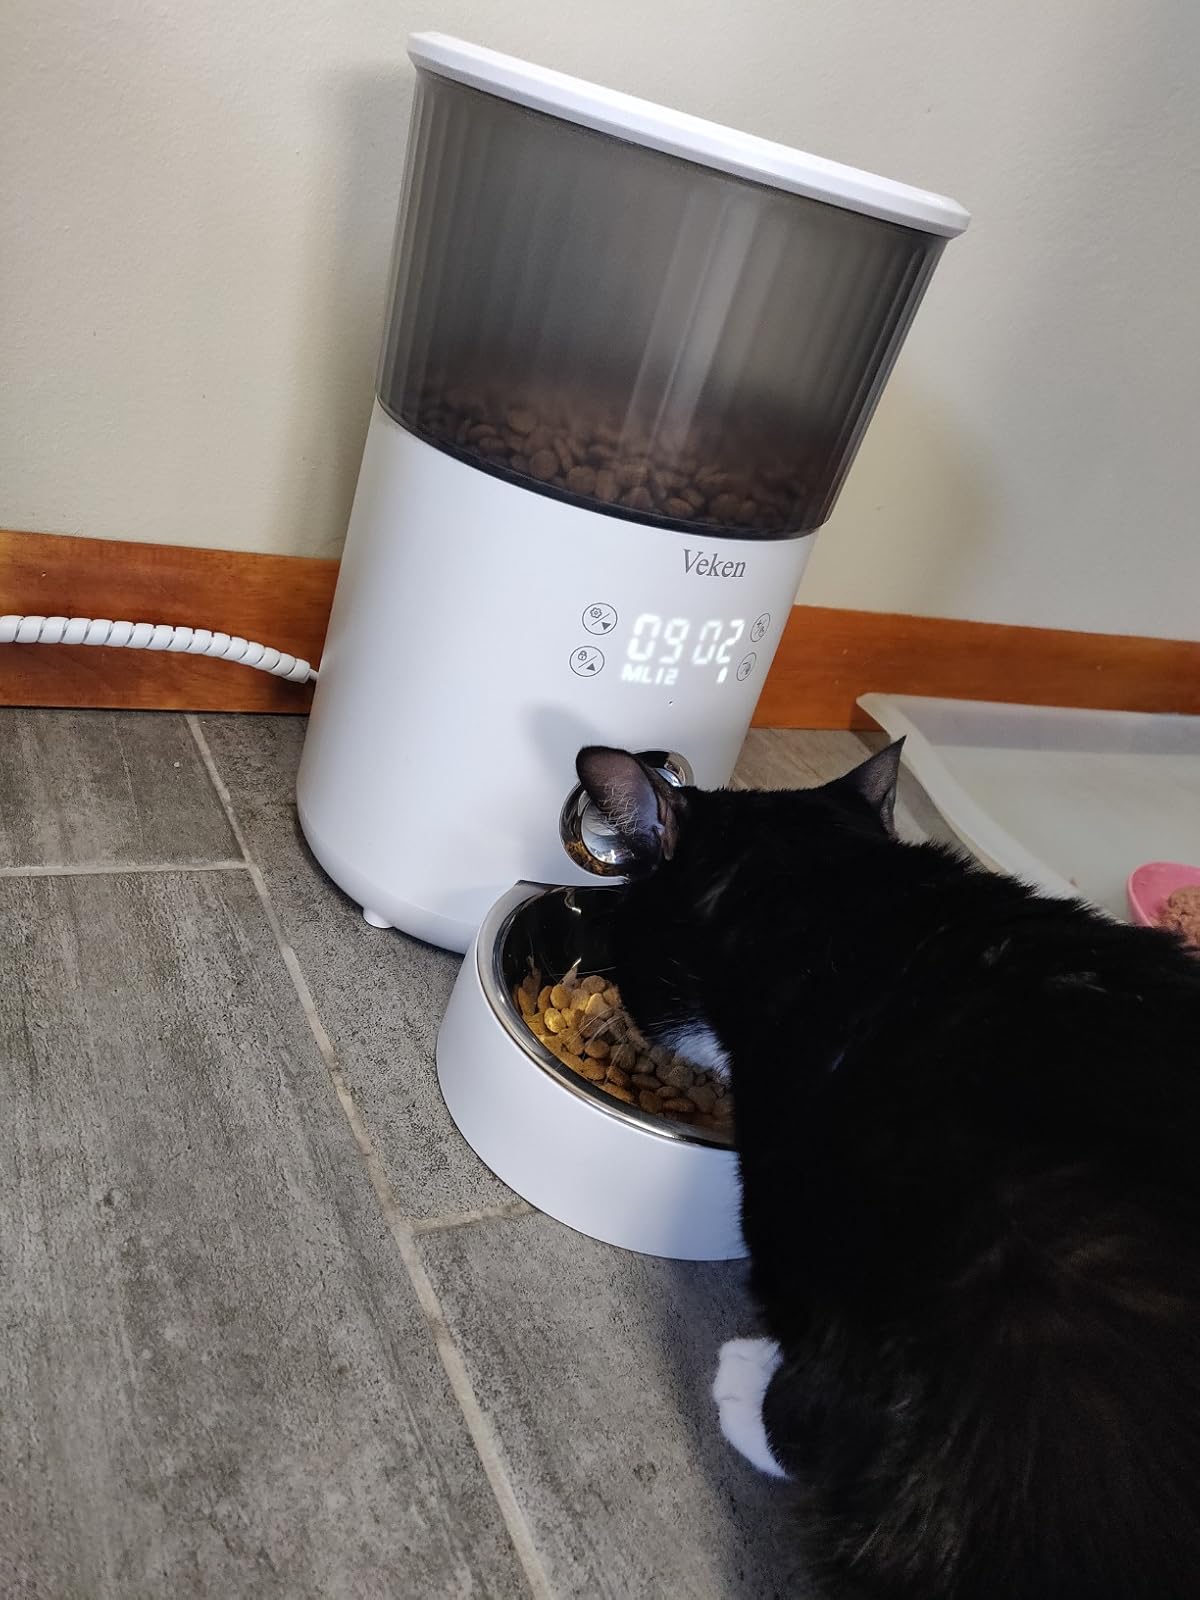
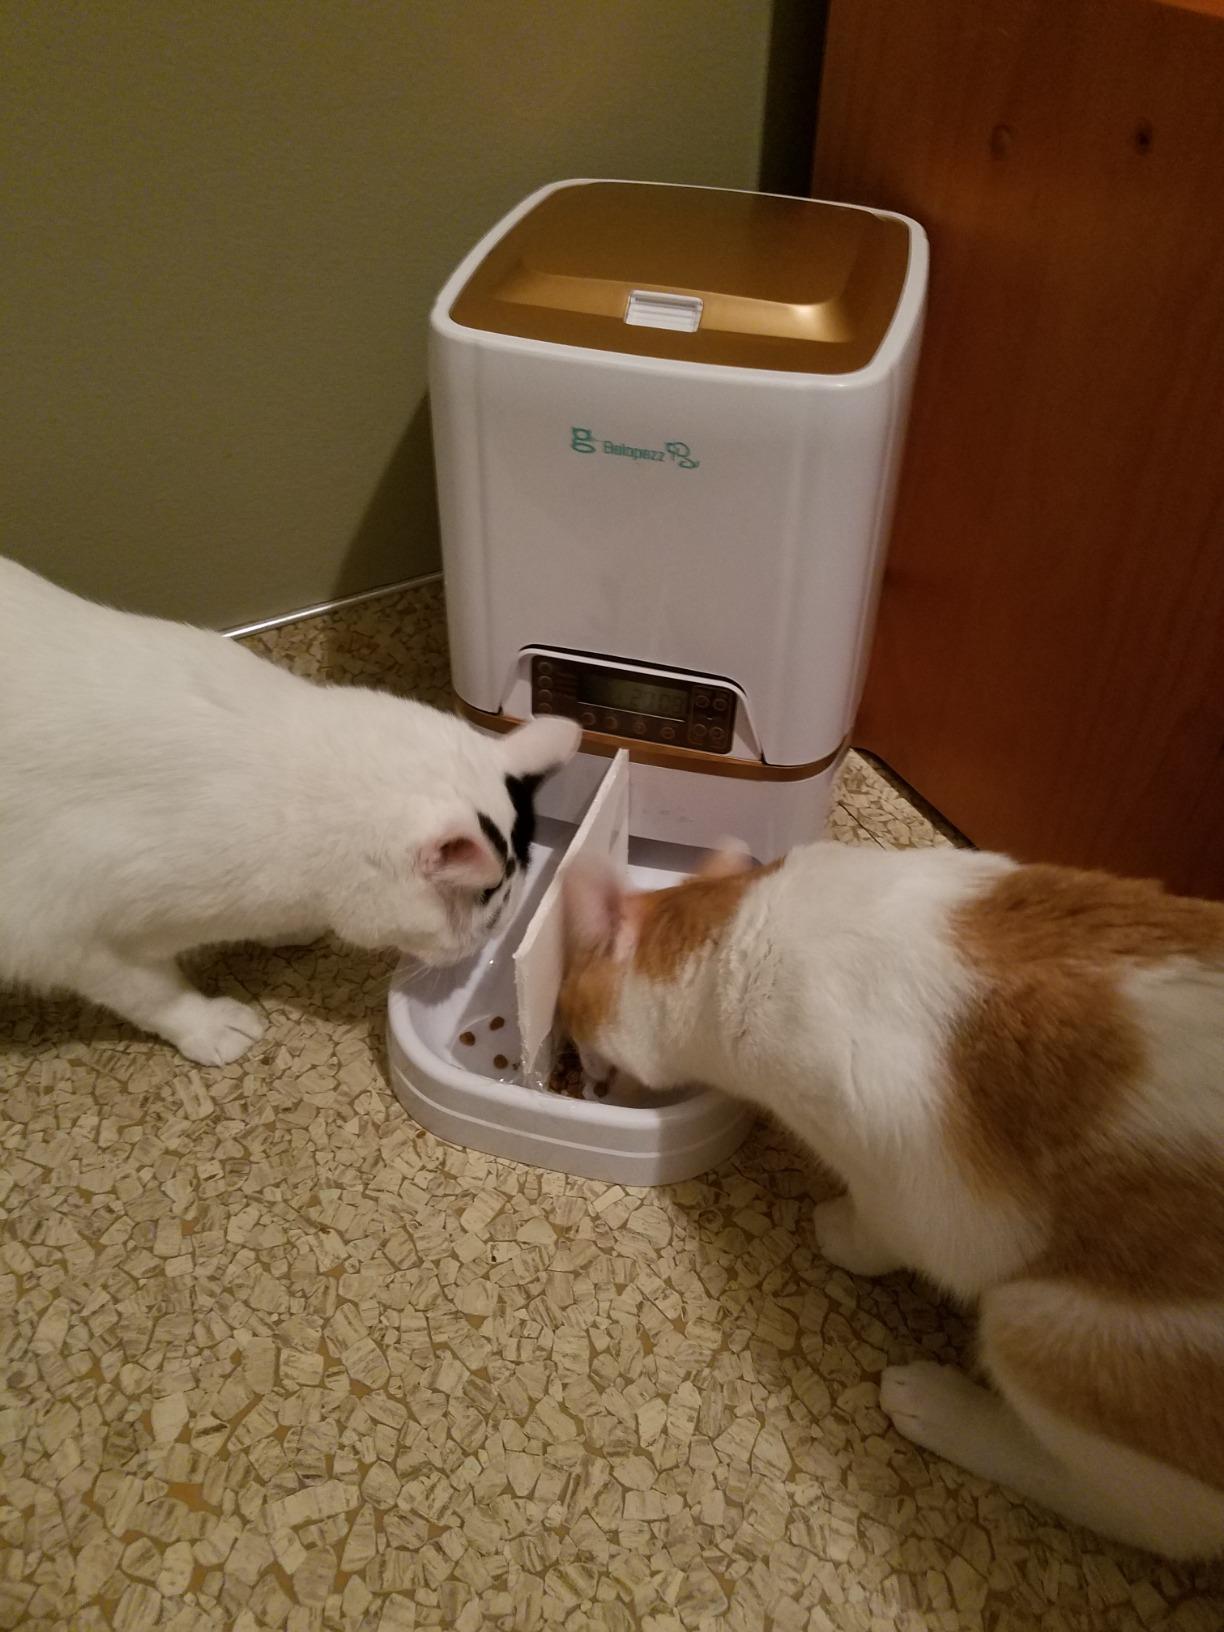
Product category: items_feeder
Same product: no